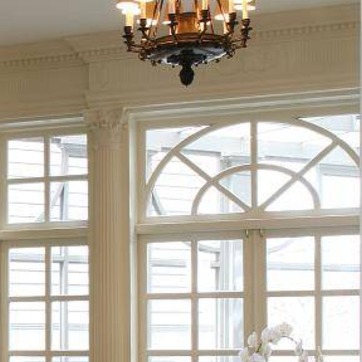
Material: glass